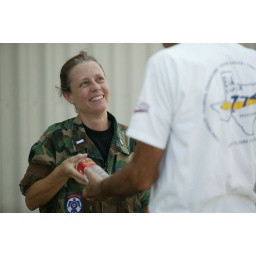
1st Lt. Denise Thompson of the Thunderbird Composite Squadron in Houston distributes bottles of water during hurricane relief efforts.